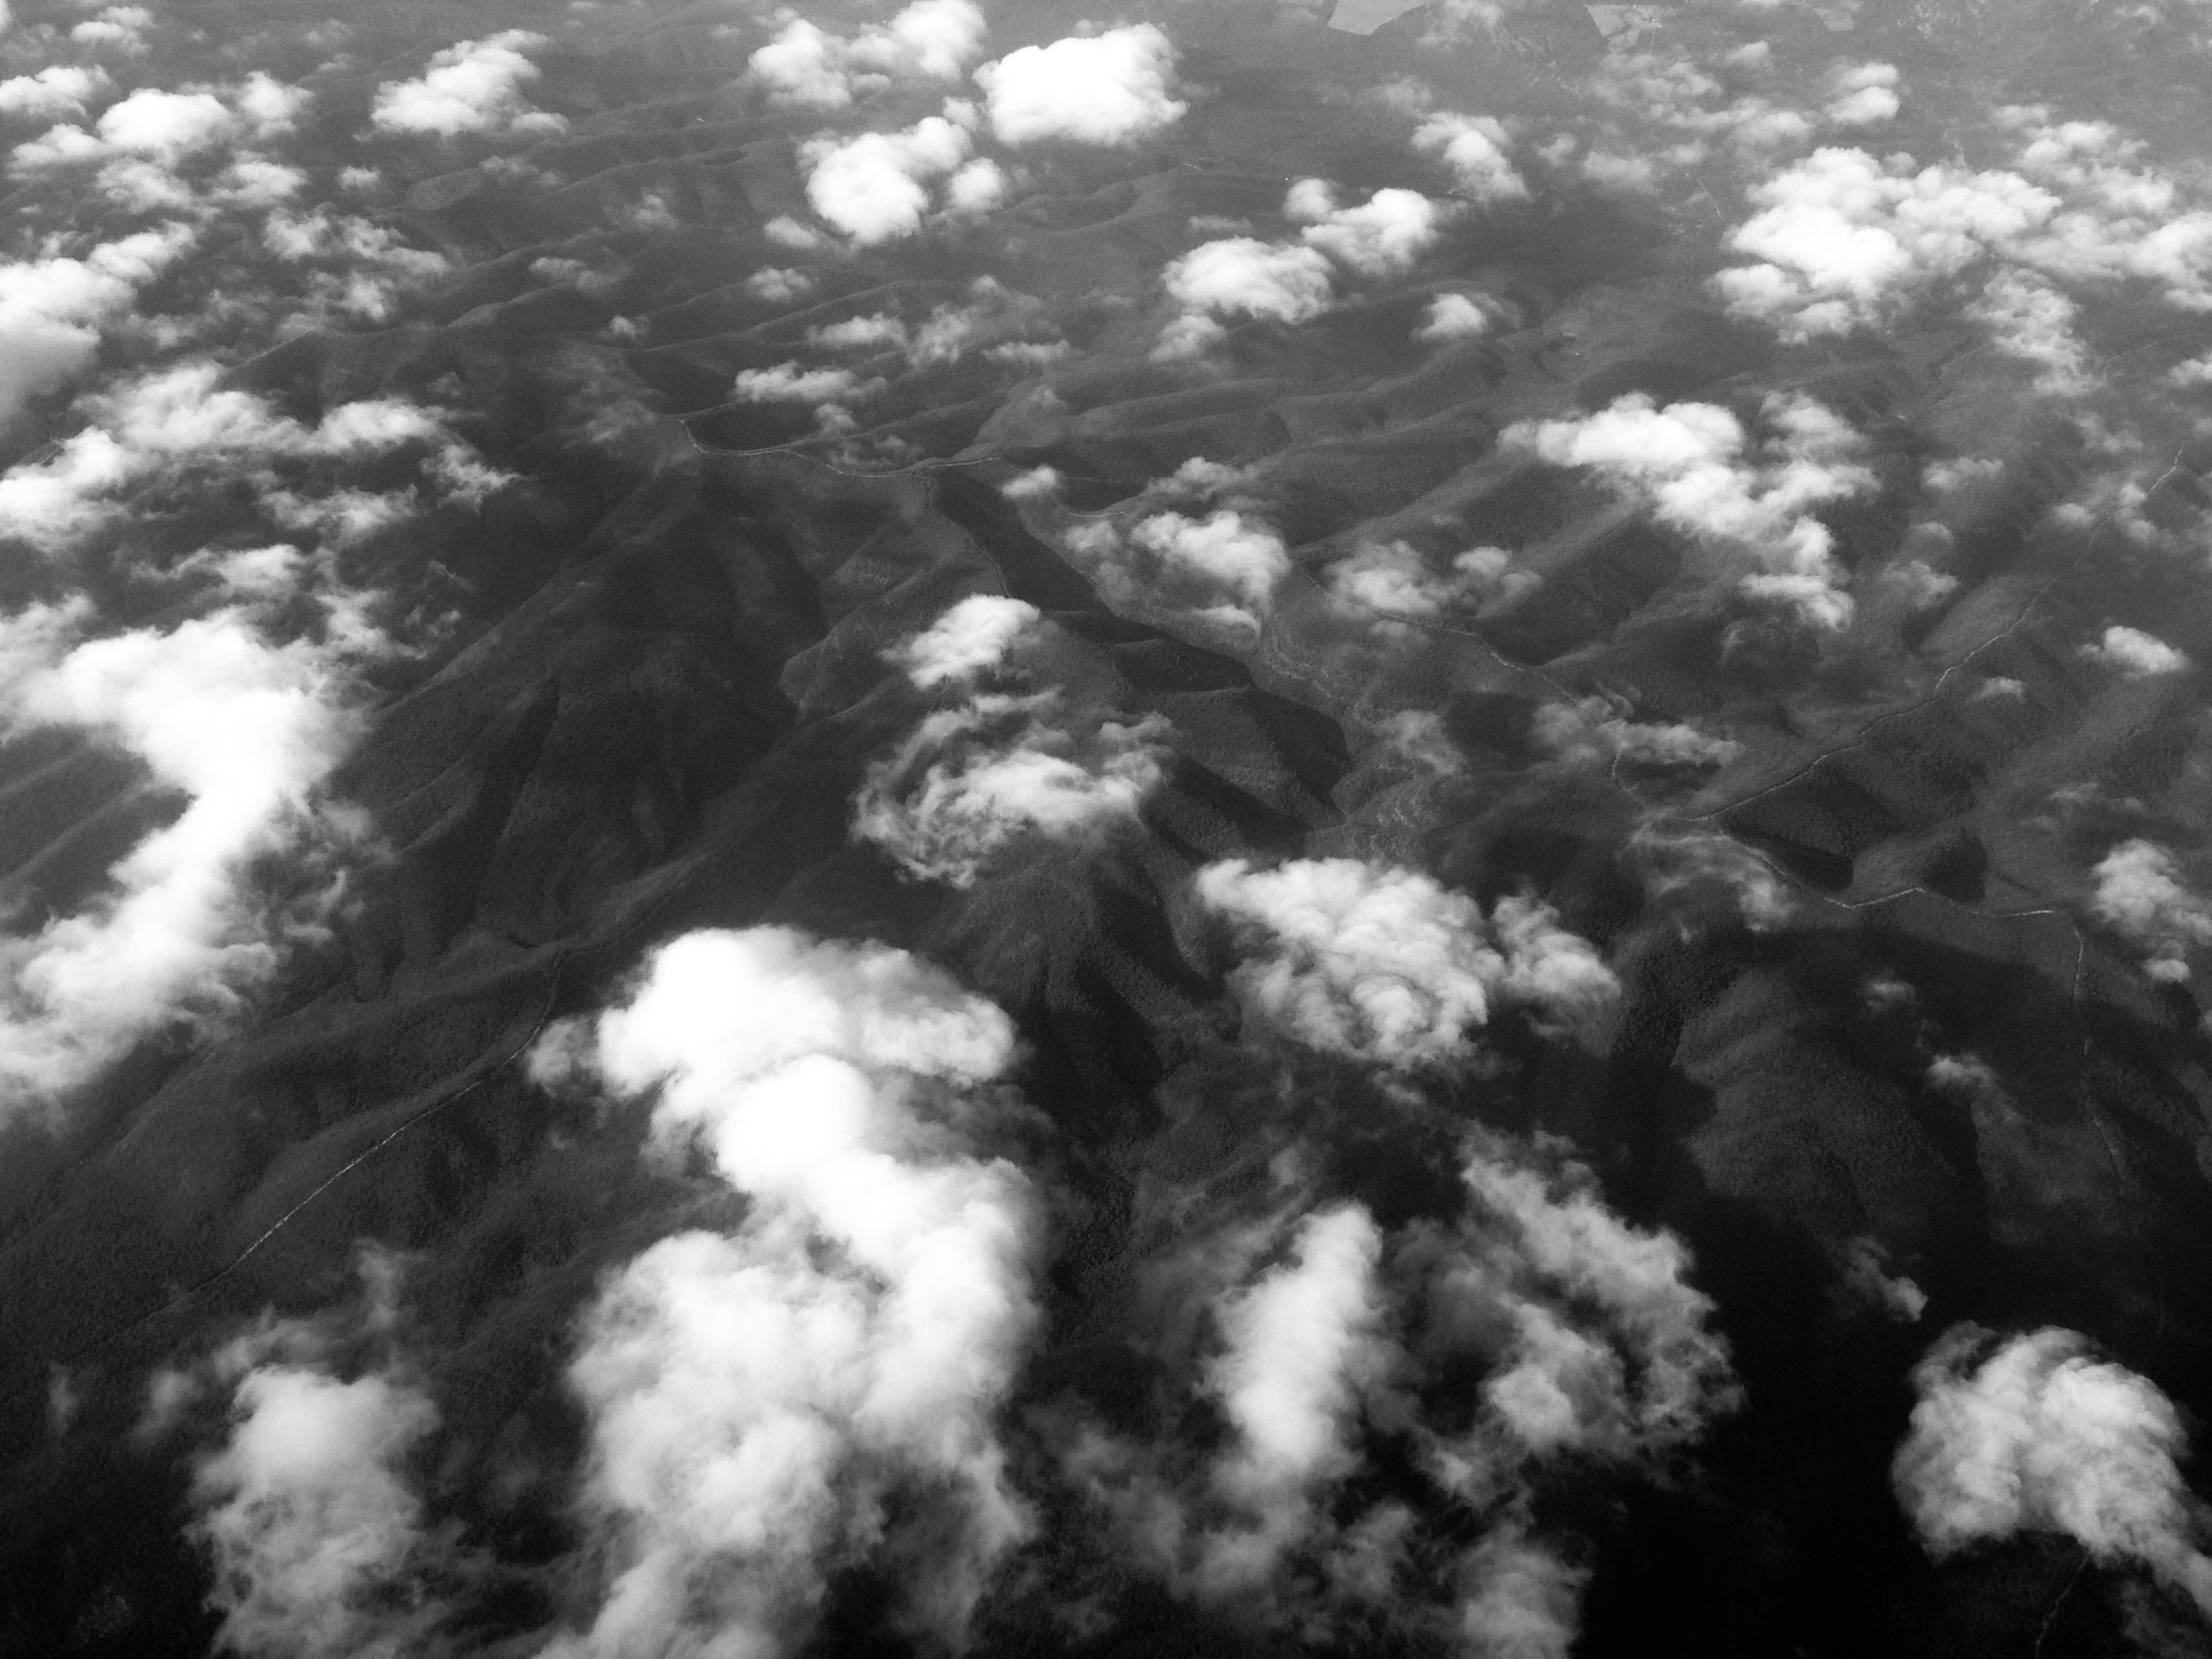
tree, forest, branch, mountain, cloud, black and white, sky, white, photography, sunlight, flower, atmosphere, mountain range, monochrome, aerial view and black, meteorological phenomenon, monochrome photography, atmosphere of earth